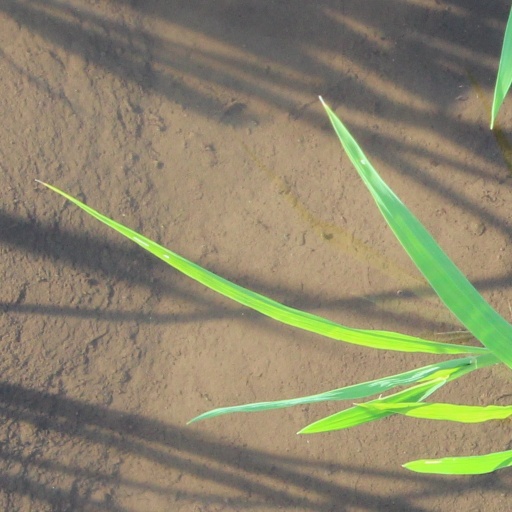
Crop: rice